Ahmad Shah Bahadur

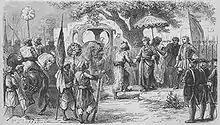
The Mughal Subedar of the Deccan Muzaffar Jang welcomes Joseph François Dupleix.

In 1749, Joseph François Dupleix allied with Chanda Sahib and Muzaffar Jung, the two strong designated Mughal administrators in the Deccan and sought bring them into power in their respective regions. Other leaders such as Hyder Ali also sided with the French. Soon the Chanda Sahib, Muzzafar Jung and the French led by Patissier and De Bussy had the capacity to defeat the alarmed Nawab of the Carnatic Anwaruddin Muhammed Khan during the Battle of Ambur.